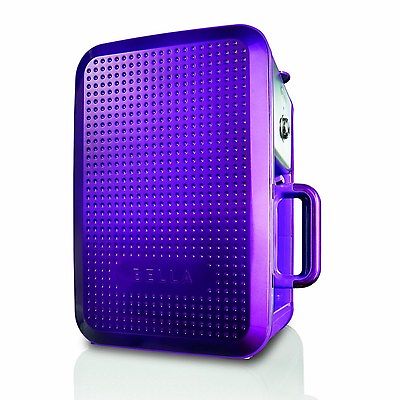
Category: coffee maker